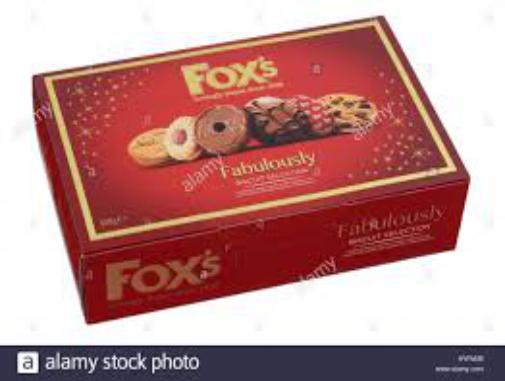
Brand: Fox's Biscuits
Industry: Food